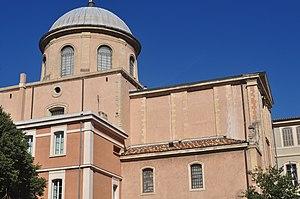
Marseille.Chapelle du lycée Thiers(1)
Le lycée Thiers est un établissement public local d'enseignement français, situé au 5, Place du Lycée, dans le 1ᵉʳ arrondissement de Marseille, en plein cœur du Quartier Thiers, non loin du Vieux Port. Il regroupe un collège, un lycée et de nombreuses classes préparatoires aux grandes écoles.
Le couvent des Bernardines est un ancien couvent de Marseille qui abritait une communauté de religieuses, les bernardines réformées.
Cet article liste les abbayes cisterciennes actives ou ayant existé sur le territoire français actuel. Ces abbayes ont appartenu, à différentes époques, à des ordres ou des congrégations ou des groupements dits « cisterciens ».